Trouée d'Arenberg

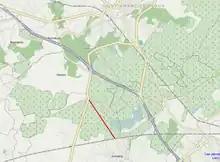
Location of the cobbled road (in red) in the Forest of Arenberg

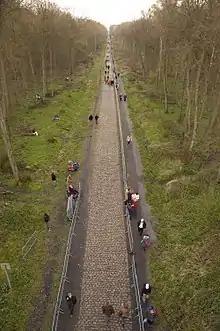
The straight cobbled road in the "Forest of Arenberg" in 2008 Paris–Roubaix

The Trouée d'Arenberg or Tranchée de Wallers-Arenberg (English: "Trench of Arenberg") is a 2.3 km long cobbled road in the municipality of Wallers in Northern France, in the Département Nord. The road's official name is "La Drève des Boules d'Hérin" "("Bullet Alley of Hérin")" and crosses the "Forêt de Raismes-Saint-Amand-Wallers", outside France better known as the Forest of Arenberg. It is best known from the annual cycling classic Paris–Roubaix held in April, where it is one of the most difficult passages of the race.